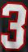
Number: 3